Balaji Prakash

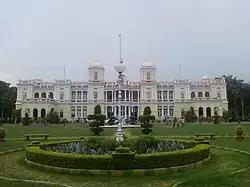
CFTRI

Balaji Prakash, born in 1968, did his doctoral studies at the Indian Institute of Science and after securing a PhD in 1996, he completed his post-doctoral work at Max Planck Institute of Molecular Physiology in 2002. Returning to India, he joined Jawaharlal Nehru University the same year as an assistant professor at the Special Center for Molecular Medicine but his stay there lasted only 7 months. In November 2002, he joined the Indian Institute of Technology, Kanpur at their Department of Biological Sciences and Bio-Engineering where he later served as an associate professor from 2005 to 2010 and as a professor from 2010 to 2014. It was at this time, he took a long leave from the institute to join the Department of Molecular Nutrition of the Central Food Technological Research Institute as a senior principal scientist, a position he holds to date. He also serves as a CSIR recognized faculty at the Academy of Scientific and Innovative Research.